Gurban Mammadov

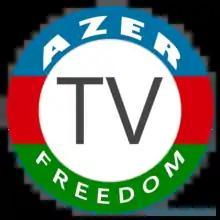

Through his efforts with AzerFreedom TV, Gurban Mammadov carried out a public investigation into the "Tartar case," which led to the release of 19 prisoners and the removal of all criminal charges from their records. This accomplishment represents a notable milestone for AzerFreedom TV and a personal victory for Mammadov.